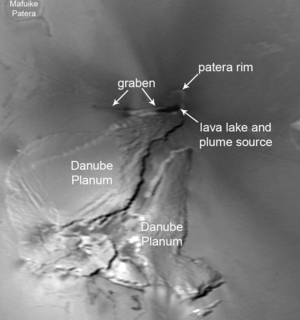
Le Pélé est un volcan issu du volcanisme de Io, lune galiléenne de Jupiter.